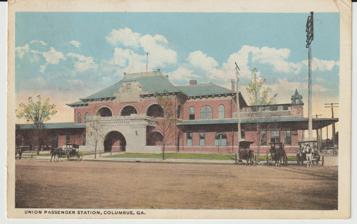
Building: Union Station (Columbus, Georgia)
Country: United States of America
Year built: 1901
Train stop Union Station in its earliest years Columbus Union Station was a union station in Columbus, Georgia . The building was built in 1901 and was designed in the Second Empire style by the architectural firm, Bruce and Morgan . The station hosted the Central Railroad of Georgia , the Seaboard Air Line Railroad and the Southern Railway . It was located at 1200 Sixth Avenue, directly north of 12th Street, Columbus. By 1932 Seaboard Air Line passenger trains stopped calling at the station, as the road's operations through Columbus became freight-only. The SAL previously had run passenger trains to Richland , then to Albany . Notable passenger train service At the opening of the 1940s service included: Central of Georgia: City of Miami ( Chicago - Miami ) Floridan (Chicago - Miami) Man O' War ( Atlanta - Columbus via Newnan) Seminole (Chicago - Jacksonville , with through sleepers to Miami) Additionally, the Central of Georgia operated local morning and afternoon trains from Birmingham through Columbus to Macon . In the latter 1940s and early 1950s this became a night train route with trains going continuous beyond Macon to Savannah ( Central of Georgia Depot ). By late 1953 all passenger service between Columbus and Macon had ended. Southern Railway: The Southern operated a local train from Columbus to Atlanta via Warm Springs, Griffin and McDonough. Passenger service on this route was discontinued between 1946 and 1949. The last trains operating out of Columbus in early 1971 were the Man O' War and the City of Miami. Passenger services ended and the station closed, with the passing of passenger operations to Amtrak on May 1, 1971. Disposition in recent decades Union Station was added to the National Register of Historic Places in 1980. However, the building was vulnerable to demolition. Yet, various activists, and the Historic Columbus Foundation, Southern Railway System, and the Consolidated Government of Columbus mobilized to save the station. The building remains intact and serves as the chamber of commerce office for the metropolitan area. References Notes